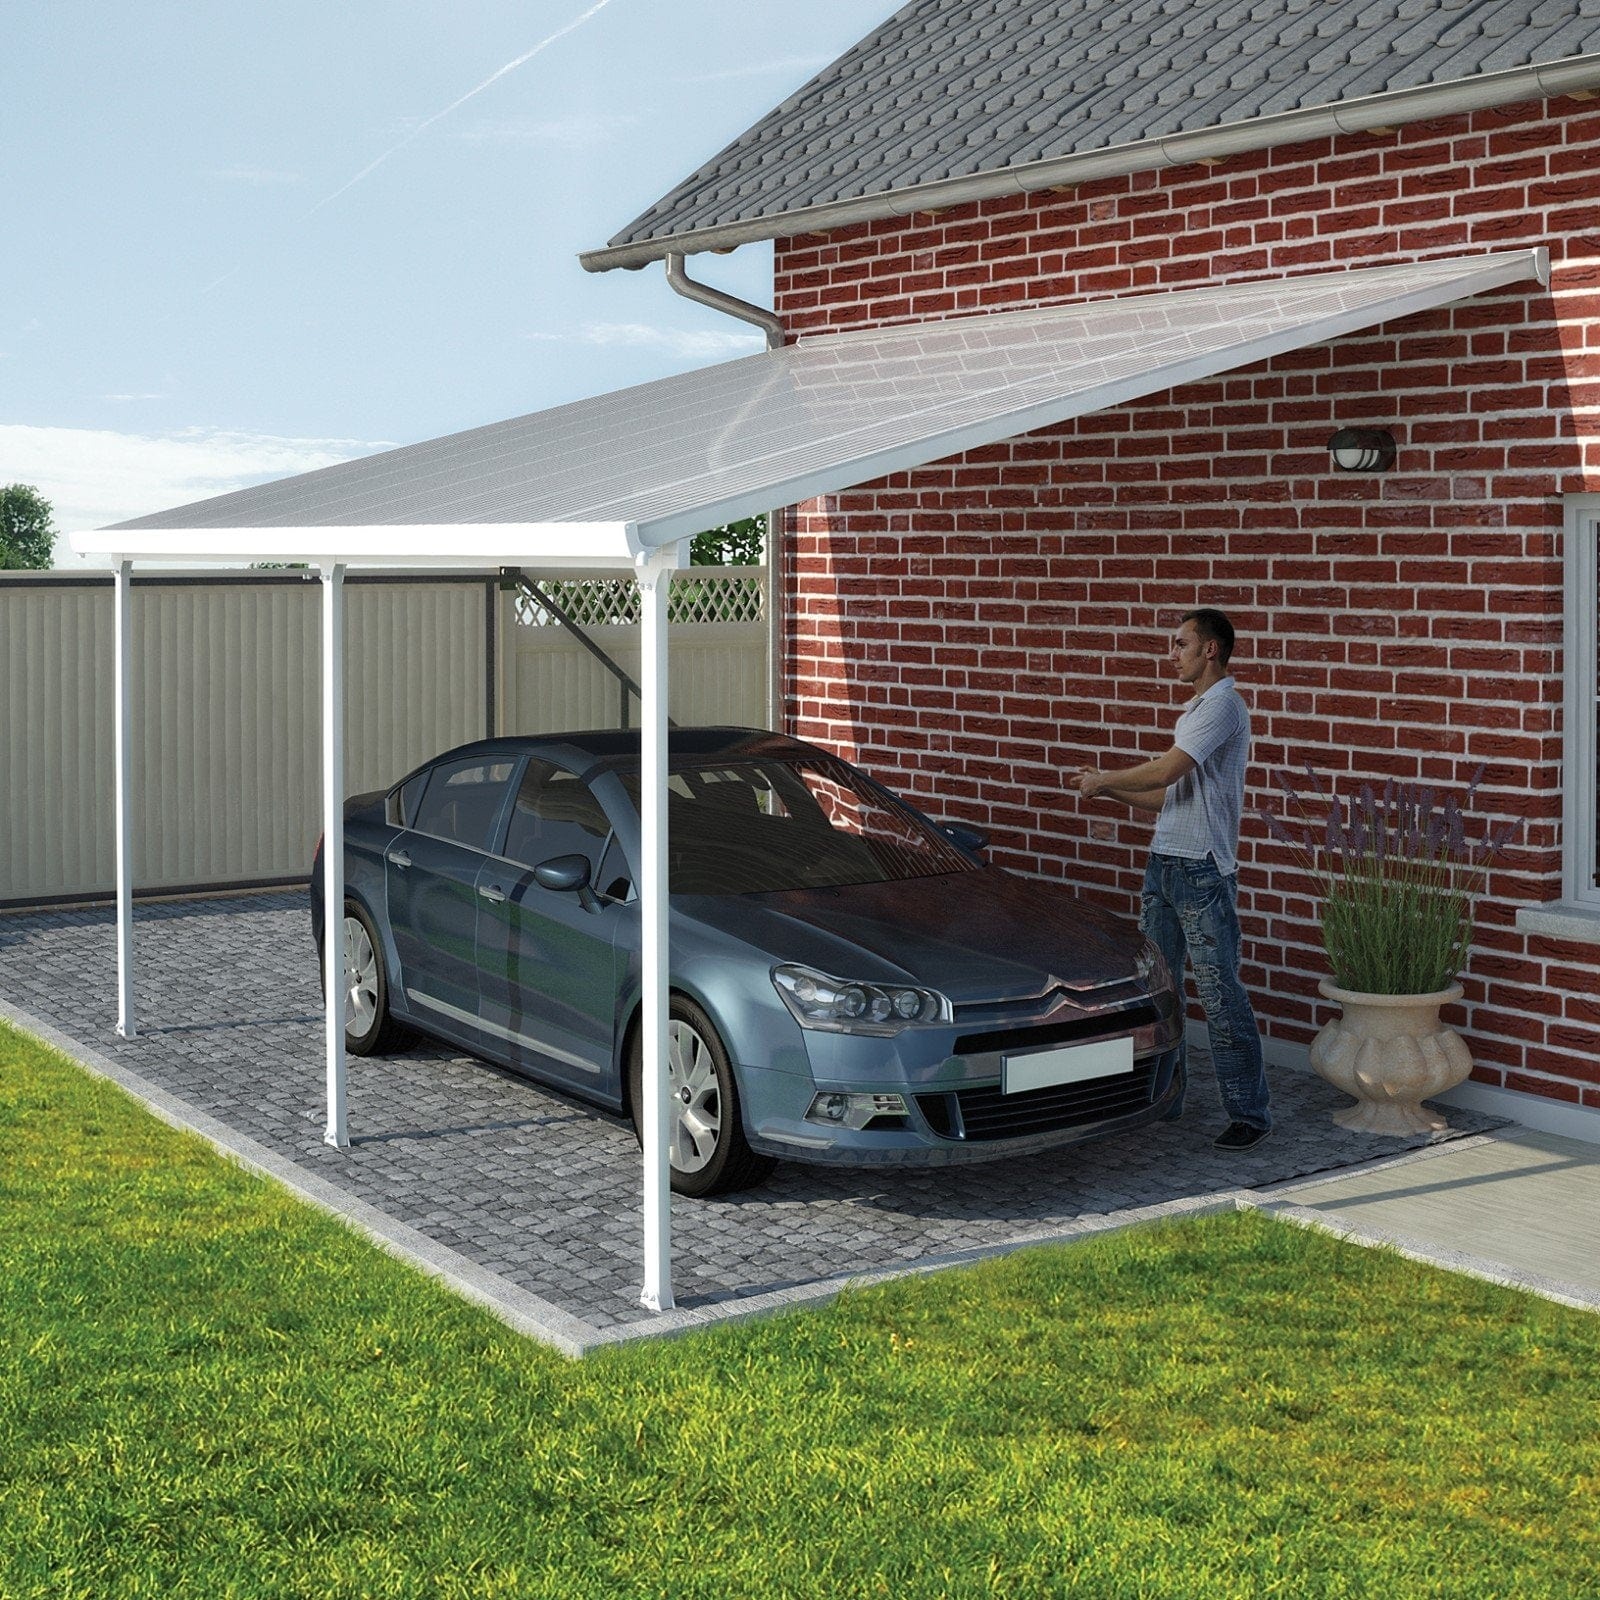
Palram - Canopia | 13 ft Wide Feria Carport
Description Protect your belongings while complementing your home with the modern design of the Palram - Canopia Feria Carport. Designed to meet your needs for outdoor protection and capable as a multi-use structure, your vehicle, boat or recreational items are safe under the Feria Carport. From the ground up, this carport is crafted with high-end, long lasting materials. Its frame is made from robust aluminum, which is powder coated white and rust resistant. The virtually unbreakable polycarbonate roof panels are UV protected and won’t discolor or become brittle over time. Other features include integrated rain gutters that channel water for easy drainage or collection and anchoring hardware which secures the structure safely. This do-it-yourself project is easily installed by 2 people with no experience or special tools required. Features Modern Design and utility serving to protect your vehicle from snow, rain, hail and harmful UV rays Manufactured with a robust aluminum and steel frame, providing a durable, strong and corrosion resistant structure - powder coated white for extra protection Sunpal multiwall polycarbonate roof panels offer 100% UV protection from harmful rays while offering a cooler space from the hot sun Built-in rain gutters and advanced design keeps your vehicle dry and drains water away from your building Snow load of 31 lbs s/f and wind load of 75 mph 10 Year limited warranty and U.S based customer support Assembly Video Assembly Manual Assembly Manual
Brand: Canopia
Category: Home & Garden > Lawn & Garden > Outdoor Living > Outdoor Structures > Sheds, Garages & Carports > Carports